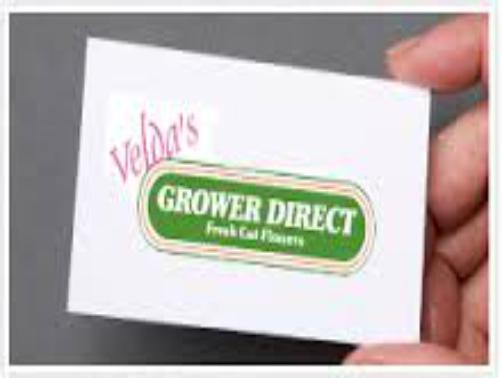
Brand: Growers Direct
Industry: Food